Olia

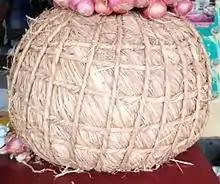
An Olia in Karnataka made up of Grass

First ropes are made by the straw. The ropes are tightened in such a way that it looks like round shaped and called as a Mora. Lapping one mora above another makes a round shaped vessel.